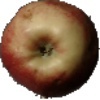
Label: red_apple